Engineer's Office of the Former Pumping Station

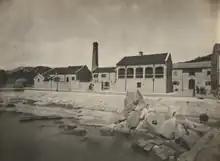
Historical image of Yau Ma Tei Pumping Station.

The pumping station was equipped with steam-driven pumps, which were imported from England, and able to extract an estimated 400,000 gallons of water from three wells nearby for the early inhabitants in the Kowloon Peninsula. With the supply of fresh water, commercial activities could take place and normal daily living was assured. As a result, the population of Kowloon was increased by 33% from about 23,000 in 1891 to 34,782 by 1897.